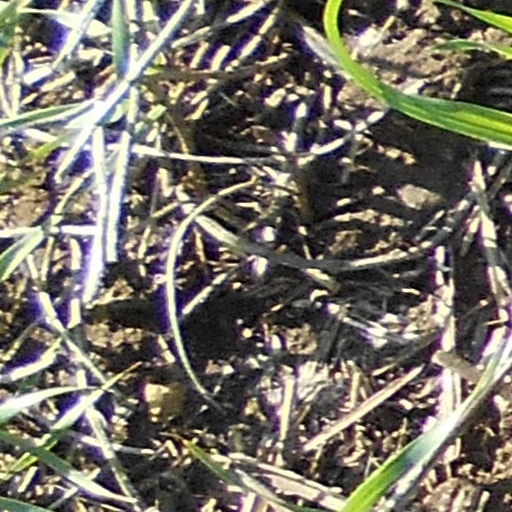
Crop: wheat